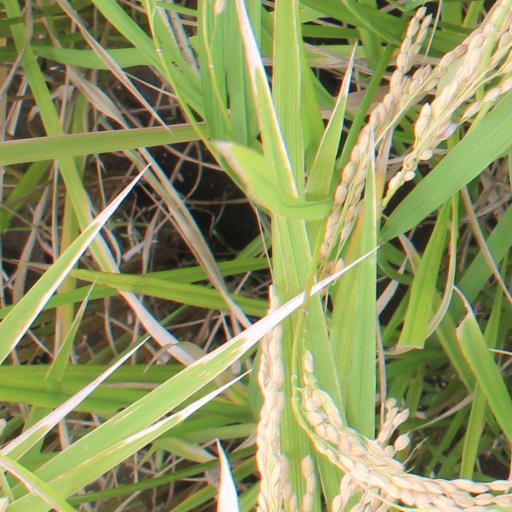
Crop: rice